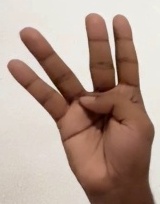
ASL sign: 4